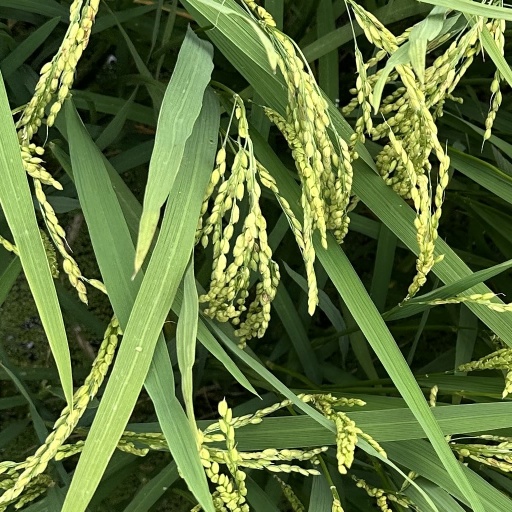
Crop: rice